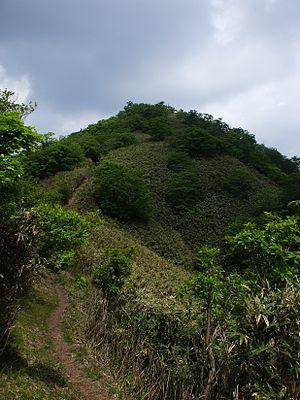
Le mont Ushiro est une montagne située à la limite des villes de Shisō dans la préfecture de Hyōgo et Mimasaka dans la préfecture d'Okayama au Japon. Culminant à 1 345 m d'altitude, c'est la plus haute montagne de la préfecture d'Okayama et la troisième de la préfecture de Hyōgo après le mont Hyōno et le mont Mimuro. Dans la préfecture de Hyōgo la montagne porte aussi le nom d'Itabami-san et dans la préfecture de Tottori celui d'Ushiro-no-sen.